Jan Krzysztof Damel

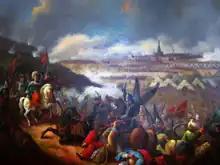
The Battle of Vienna, 1683

Born in Mitau, Duchy of Courland and Semigallia (now Jelgava, Latvia, 1918 name change), Damel (Damelis) studied art at Vilna University under Jan Rustem and Franciszek Smuglewicz, receiving a degree in 1809. He lived in Vilnius (Wilno) until, to accusations of involvement in forgeries by Ignacy Julian Cejzyk, he was convicted and from 1820 to at least 1823 he was in exile in Siberia in Tobolsk. Upon his release he lived in St. Petersburg and Minsk. He is considered one of the most prominent historical artists of the neoclassicist genre working in present-day Belarus.